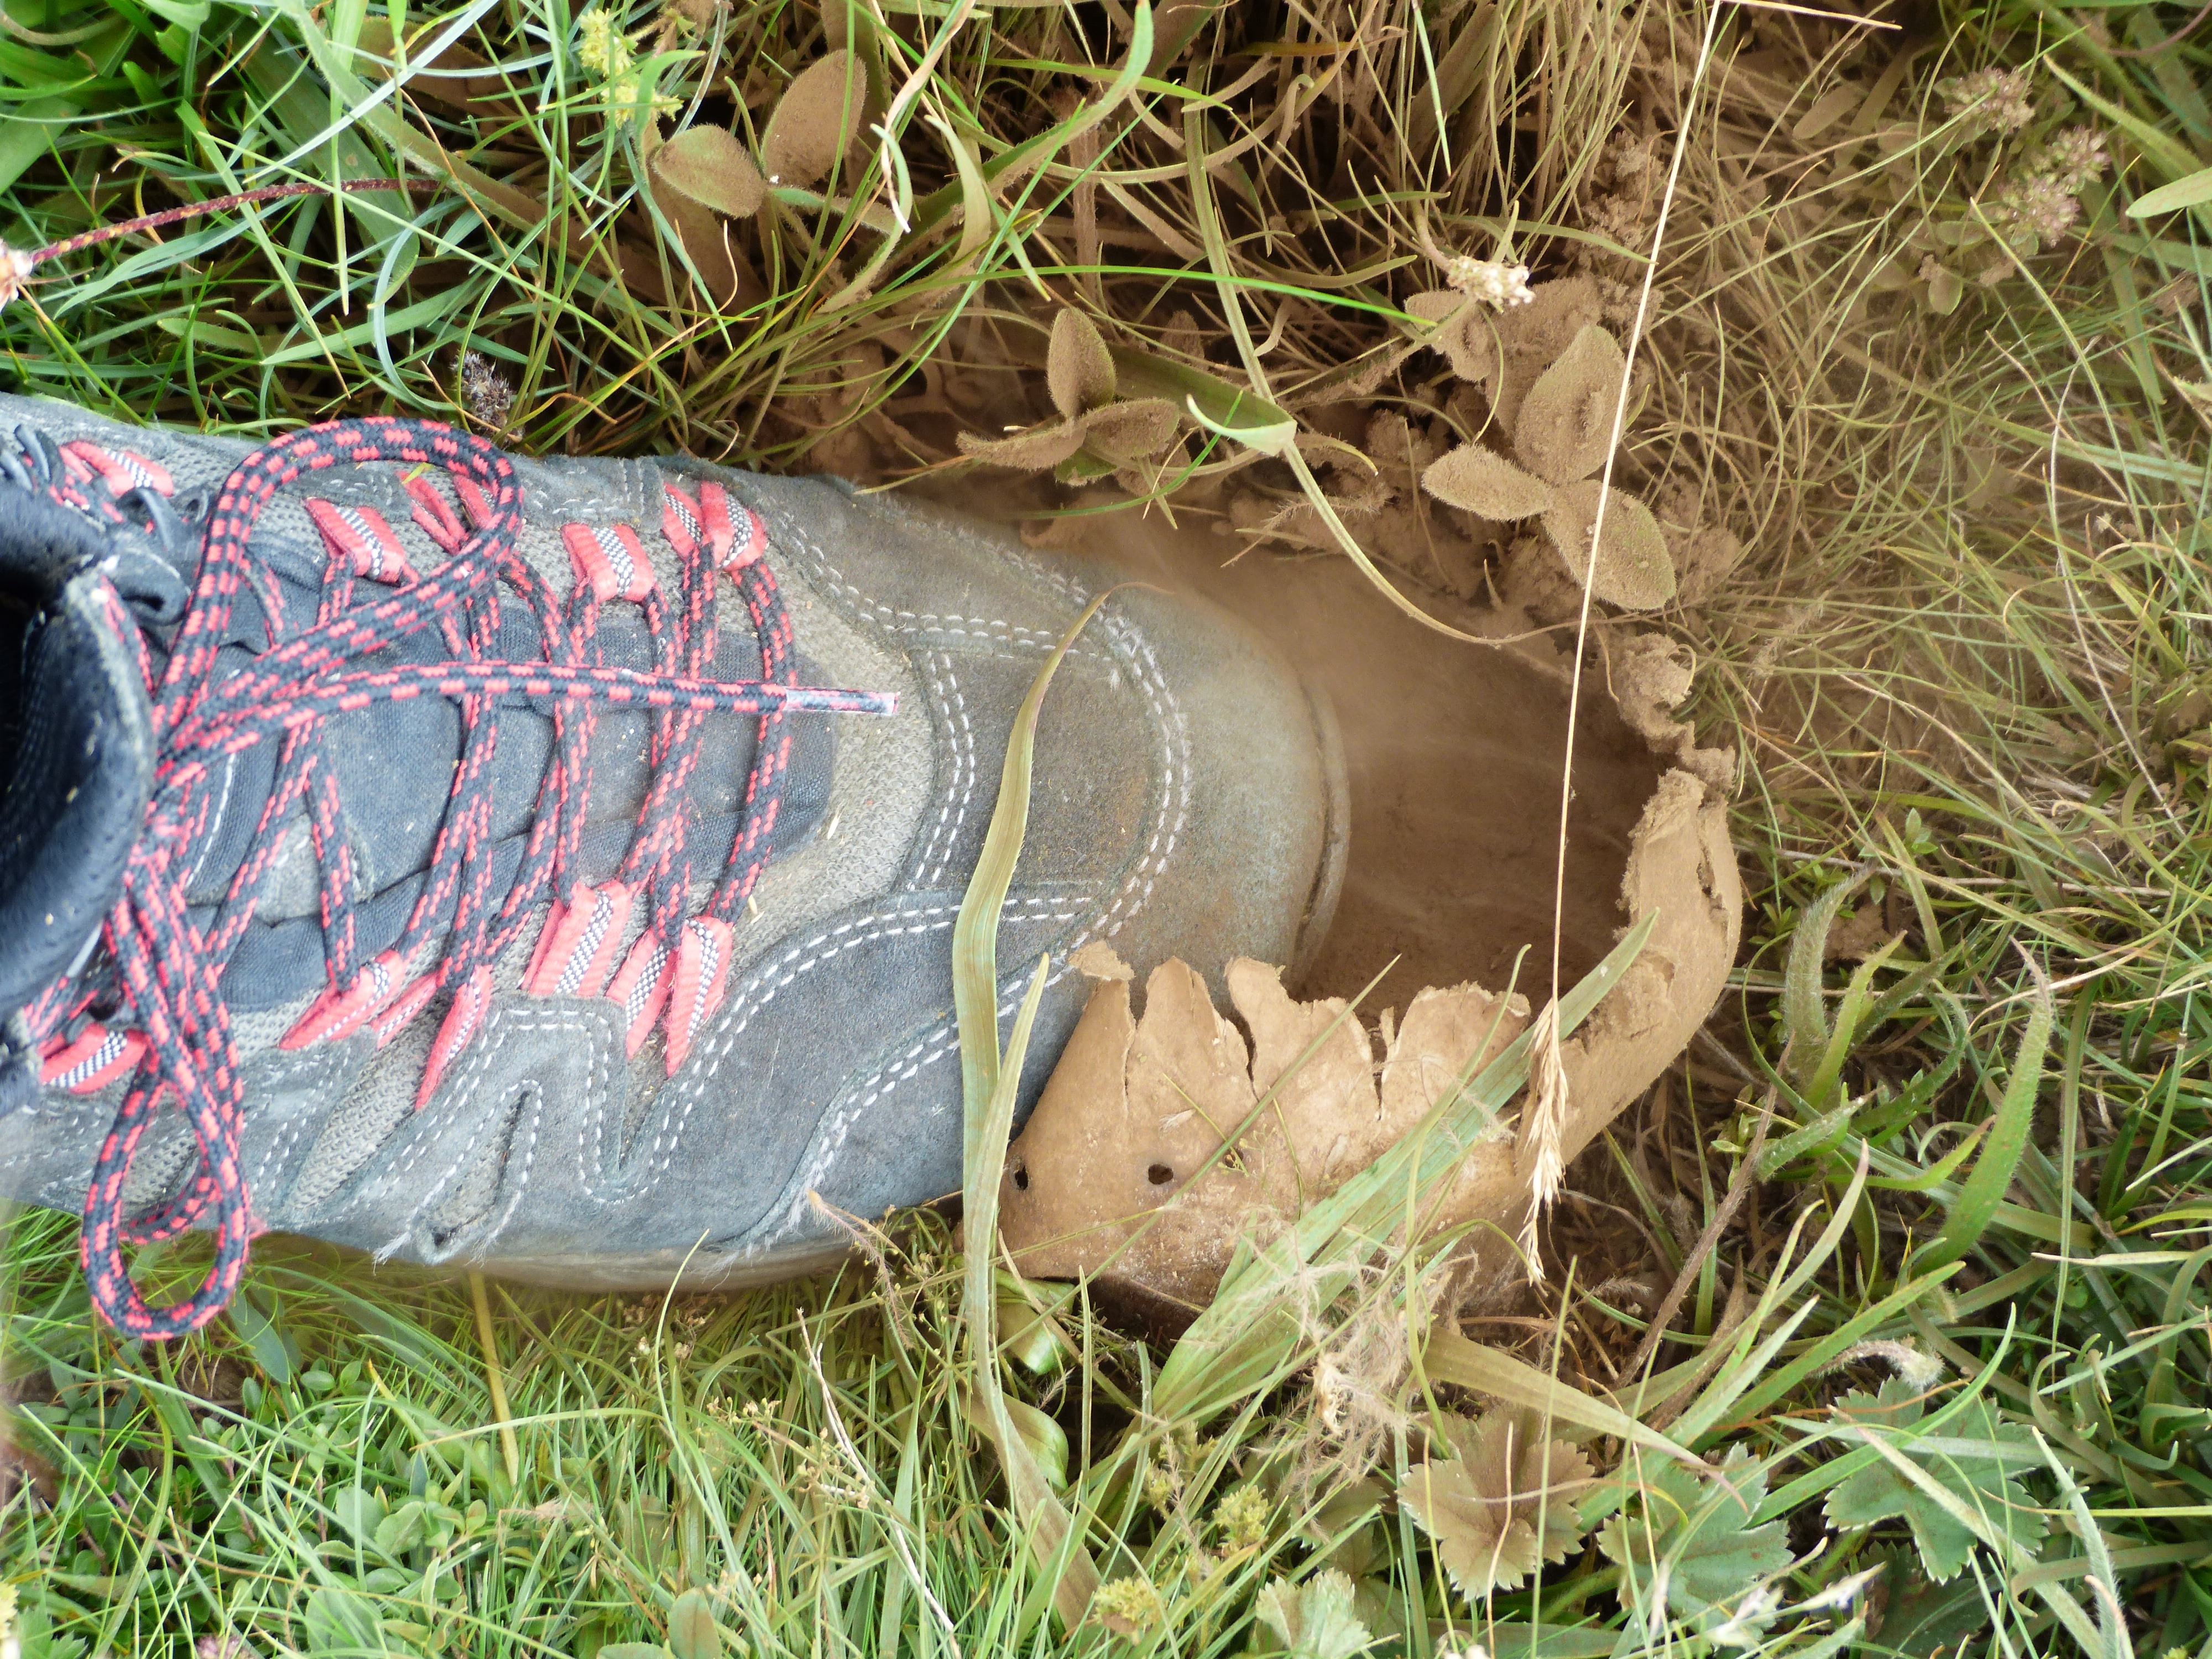
water, grass, shoe, plant, brown, dust, mushroom, reptile, powder, fauna, tortoise, crush, multiplication, spores, fruiting bodies, mountain shoe, mushroom genus, bovist, meadow mushroom, grass family, spores flying, spore powder, failing fruit body, calvatia gigantea, ssporen, large umbrinum, calvatia, mushroom relative, giant bovist, langermannia gigantea, lycoperdon gigantea, belly mushroom, gastromycetes, gastromycetidae, step on them